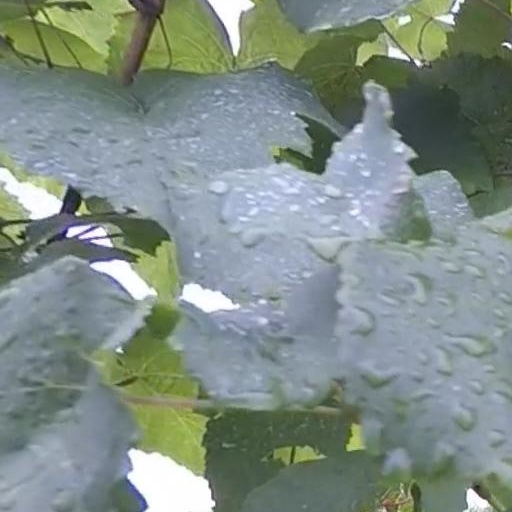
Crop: grape